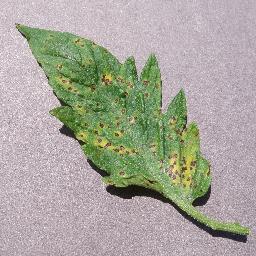
Label: Tomato___Septoria_leaf_spot